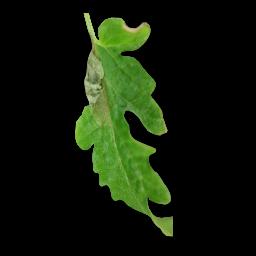
Label: Tomato___Late_blight